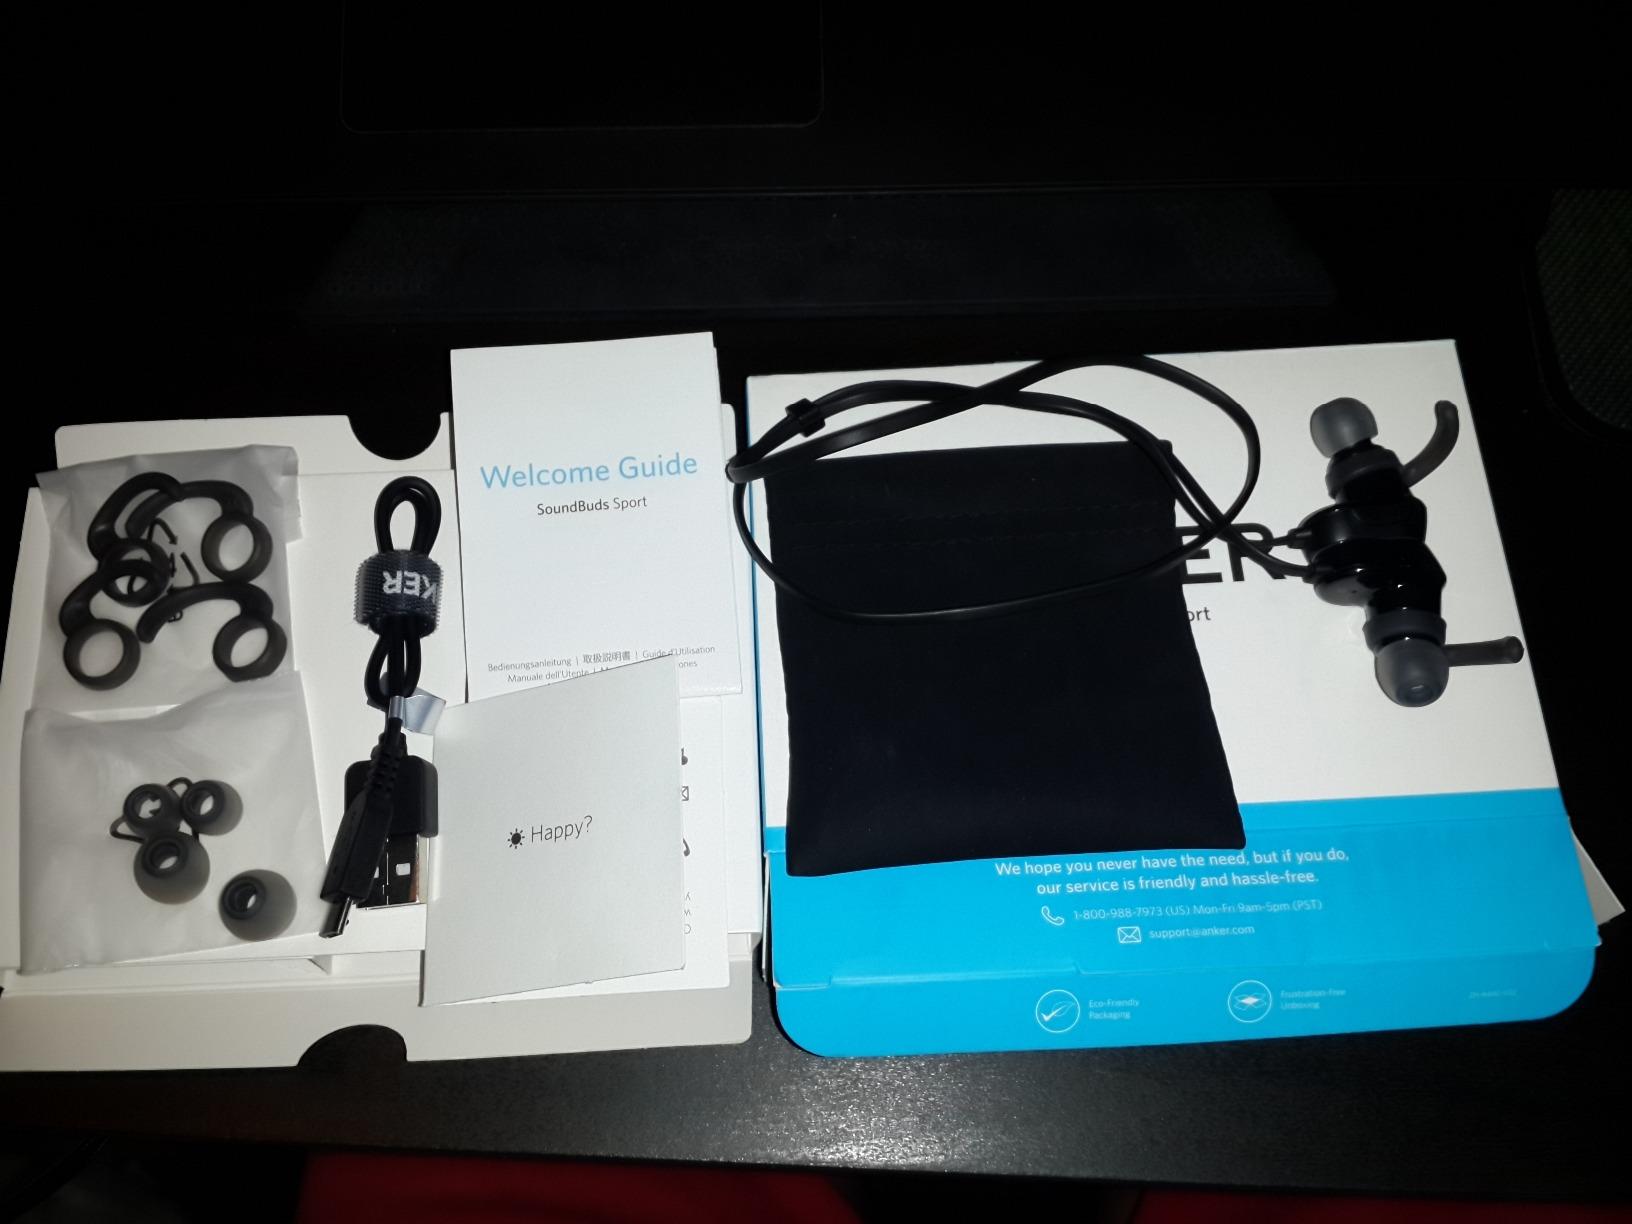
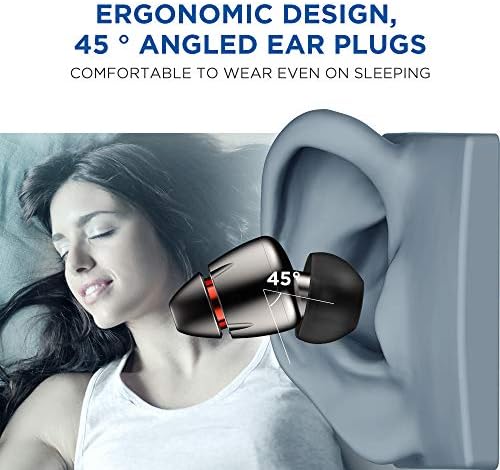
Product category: headphones
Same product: no